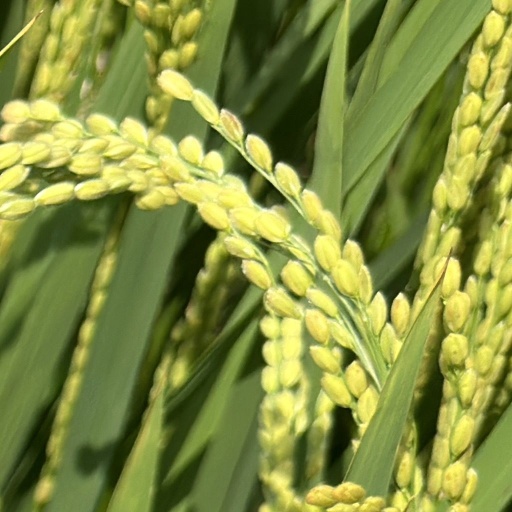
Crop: rice